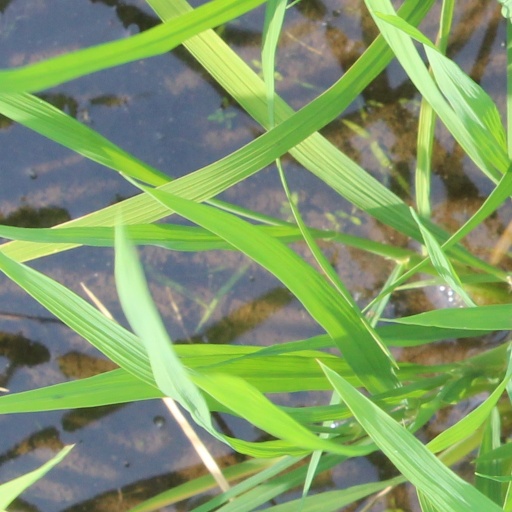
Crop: rice